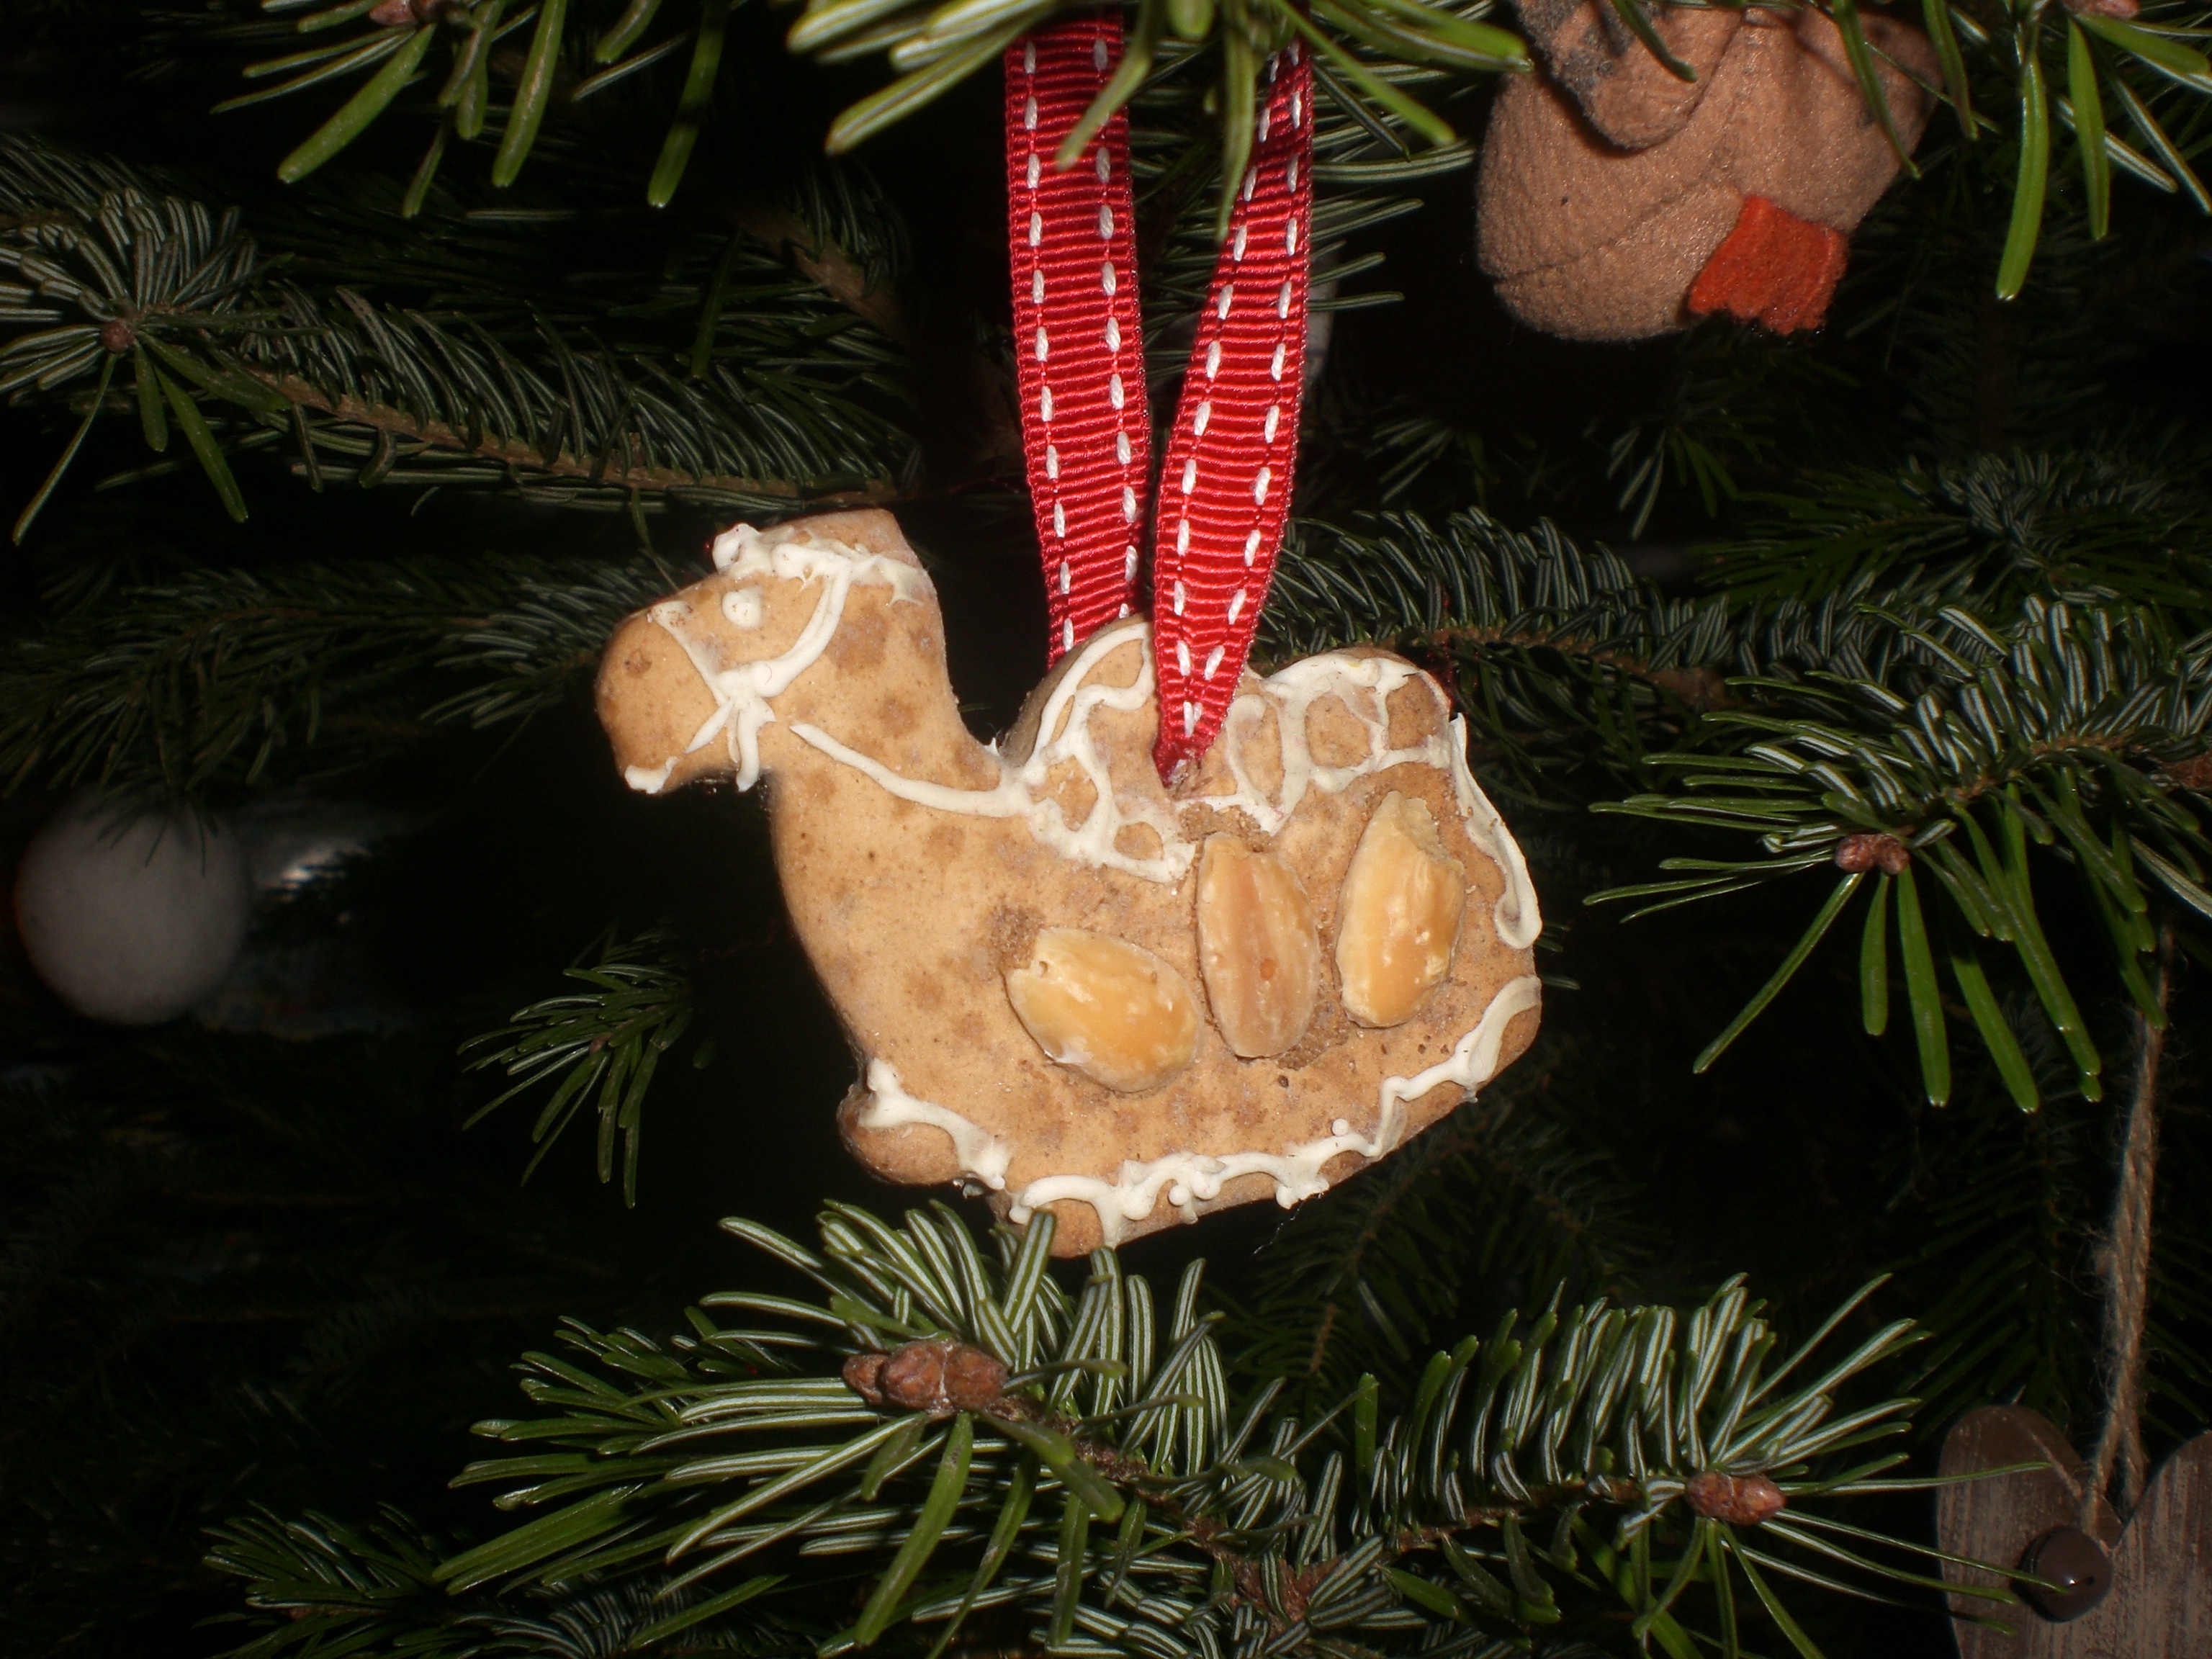
tree, branch, flower, camel, holiday, christmas, fir, decor, christmas tree, bake, christmas decoration, spruce, gingerbread, tannenzweig, woody plant